One Planet One Future

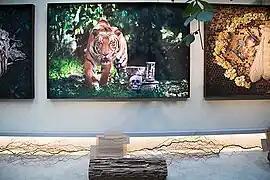
One Planet One Future exhibition in Milan

One Planet One Future is a US public charity, based in New York and Milan, Italy. The Foundation was established in 2016 by artist and film director Anne de Carbuccia. The aim is to draw attention to human-caused threats to the planet, to the environmental crisis and the dangers of the Anthropocene through art, culture and scientific information.